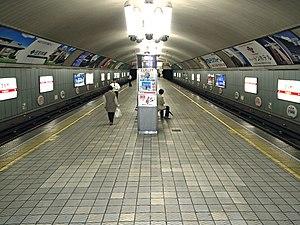
La gare de Yodoyabashi est une gare ferroviaire de la ville d'Osaka au Japon. Elle est située dans l'arrondissement de Chūō. La gare est gérée par la compagnie Keihan et le métro d'Osaka.